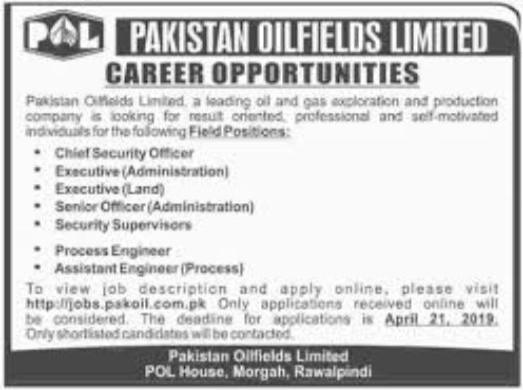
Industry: Transportation